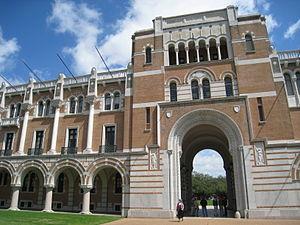
L'université Rice est une université américaine, située à Houston. Elle se trouve dans le Museum District de la ville et est adjacente au Texas Medical Center. Elle a été fondée par William Marsh Rice en 1891 sous le nom The William Marsh Rice Institute for the Advancement of Letters, Science, and Art, et a été inaugurée en 1912 avec Edgar Odell Lovett pour premier président.